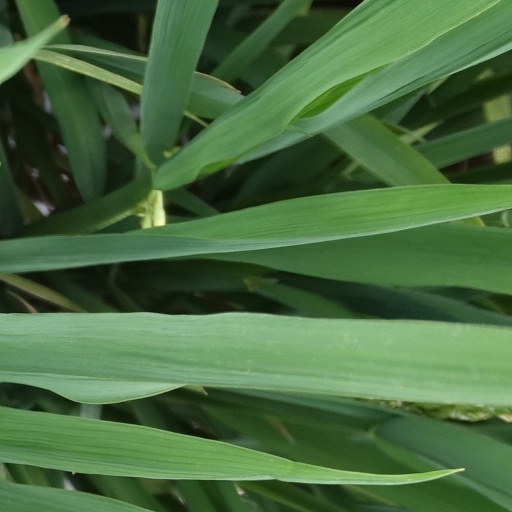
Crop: rice